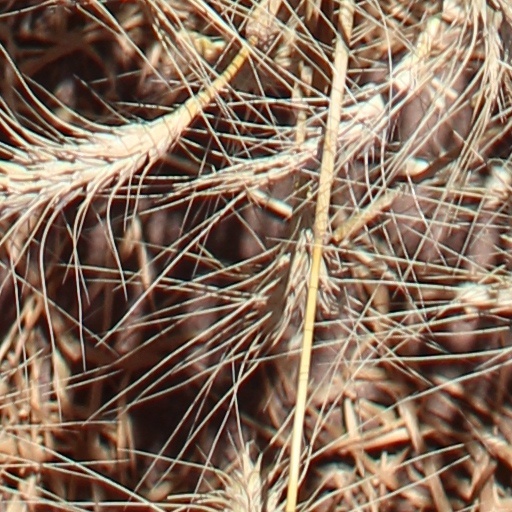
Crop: wheat